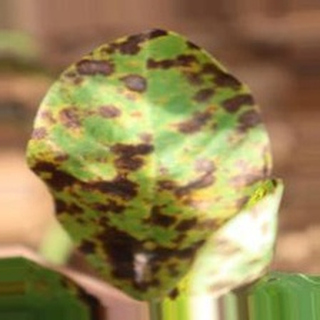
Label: groundnut_late_leaf_spot